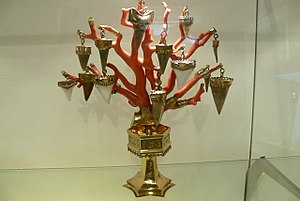
Ædelkoral
Koral-busk bevaret som dekoration, med fossile hajtænder som vedhæng. Teutonisk Korsridderordens Skattekammer i Wien.
Ædelkoral eller Rød Koral er betegnelsen for arterne af de stærkt rødfarvede koraldyr af slægten Corallium, mest kendt for deres rødfarvede skelet, brugt til smykkefremstilling siden antikken, især Middelhavsarten Corallium rubrum. Ædelkoralernes fremkomster er blevet så udplyndret og overhøstet, at koral trues af udryddelse i Middelhavet men også rovplyndring i Asien) samt forurening. Rødkoral høstes stadig og indsamles til smykkefremstilling, til dekoration, til akvarier hvor den kan holdes levende, samt ulovligt som kalkholdigt byggemateriale og til brug i folkemedicin.